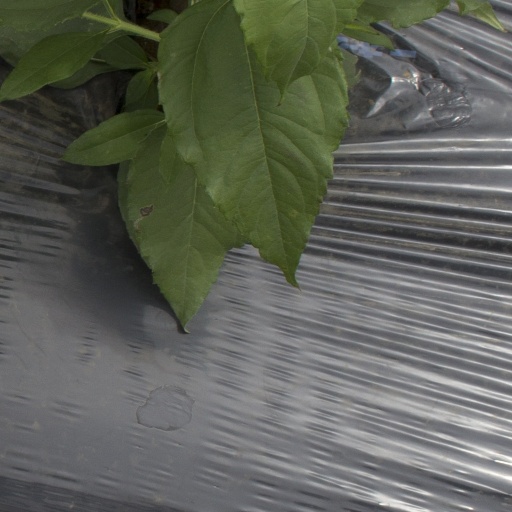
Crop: Jerusalem artichoke